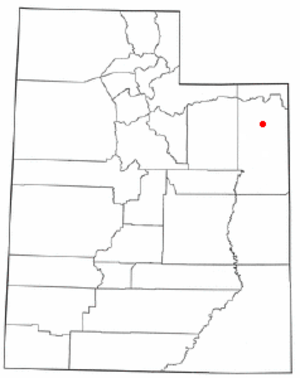
Vernal
Vernals beliggenhed i Utah
Vernal er en amerikansk by og administrativt centrum for det amerikanske county Uintah County i staten Utah. I 2004 havde byen et indbyggertal på 7.939.